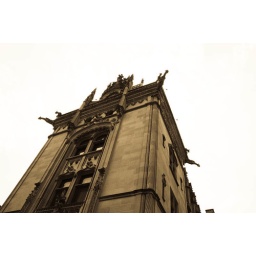
The main tower of the largest house in the US.